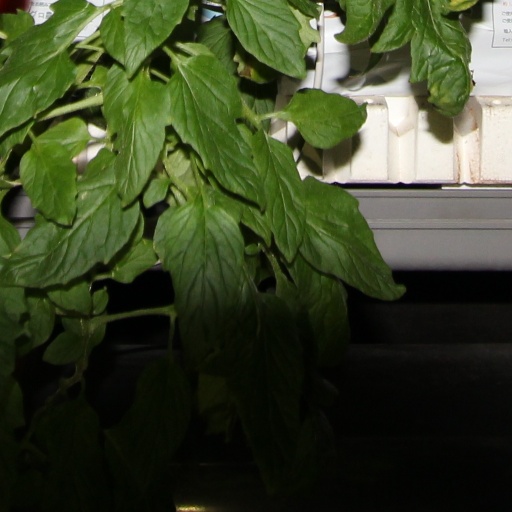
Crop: tomato